Drew McDonald (wrestler)

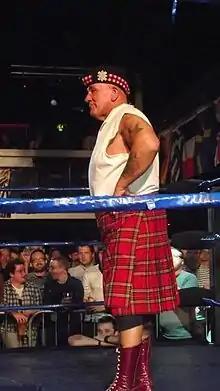
McDonald at an Insane Championship Wrestling show in 2012

Drew McDonald (born Charles Shaw, name changed via deed poll; 16 June 1955 – 9 February 2015) was a Scottish professional wrestler. He was best known for wrestling in the United Kingdom since the 1980s.